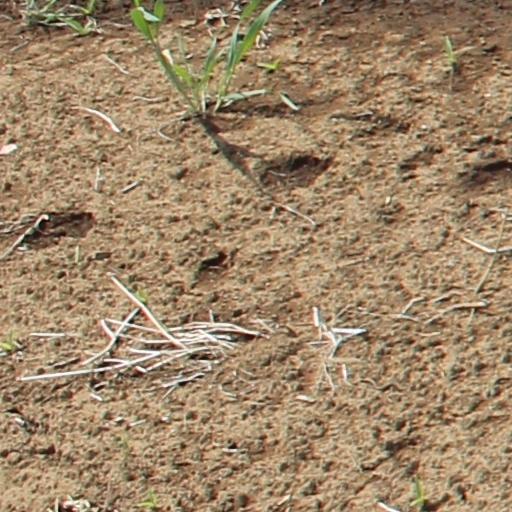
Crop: wheat